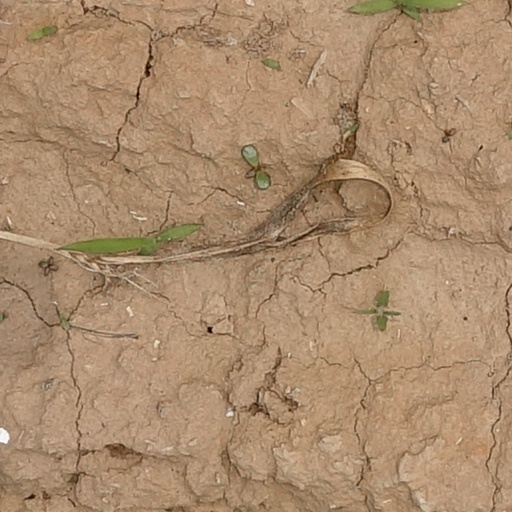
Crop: wheat